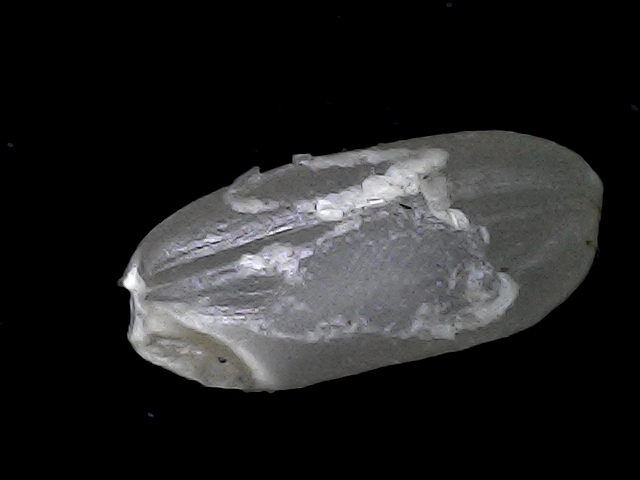
Rice variety: BD52